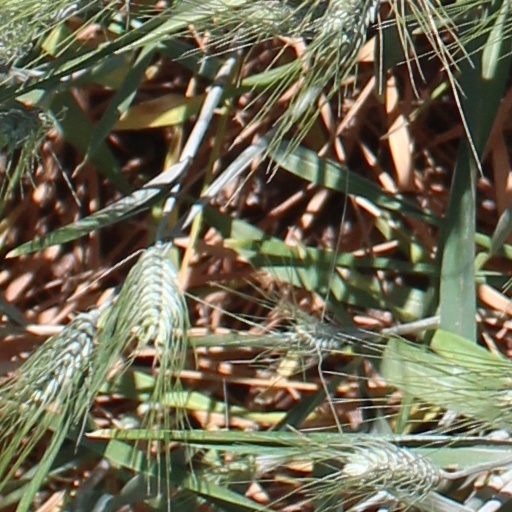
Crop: wheat